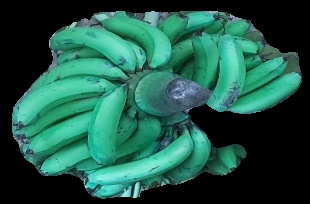
Variety: pachbale
Grade: grade3